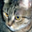
Label: cat